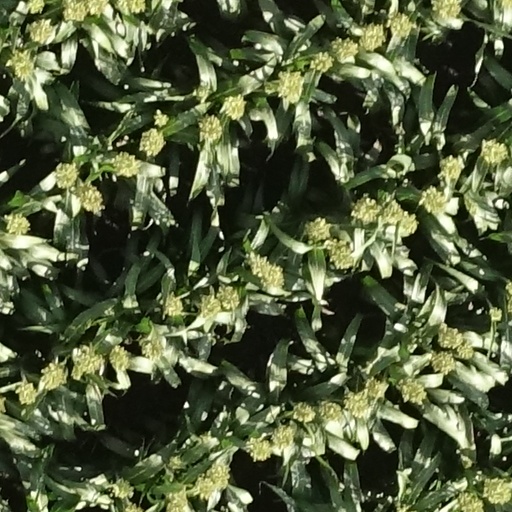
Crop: sorghum